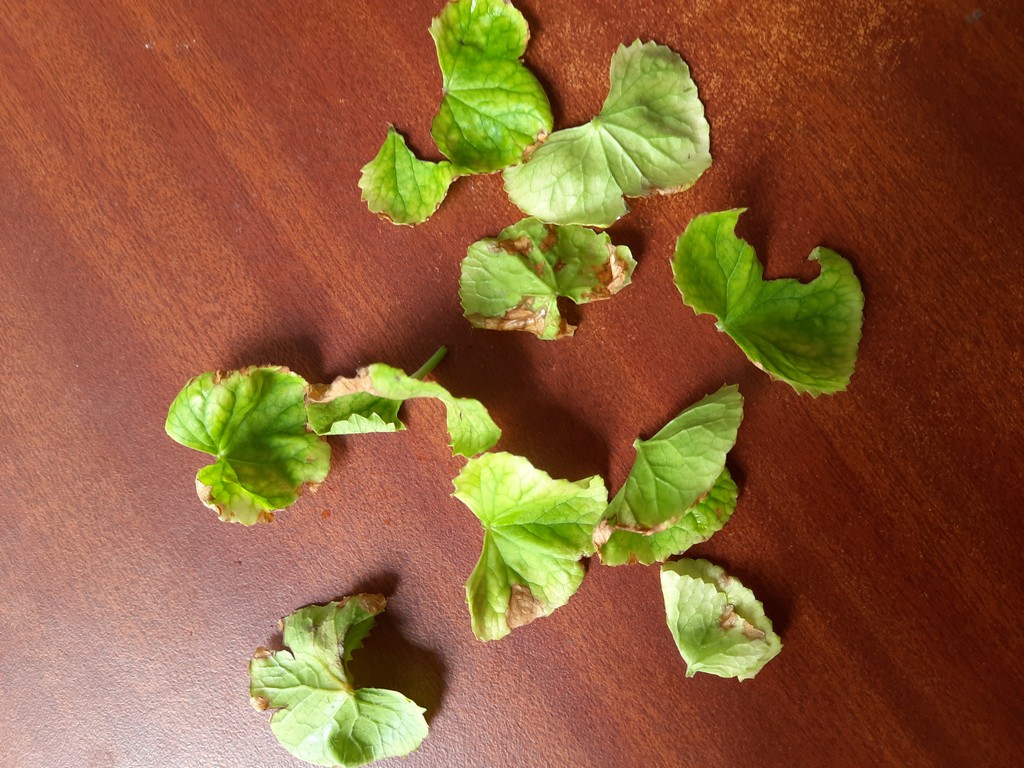
Label: Unhealthy